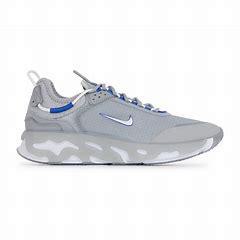
Brand: Nike
Model: React Live